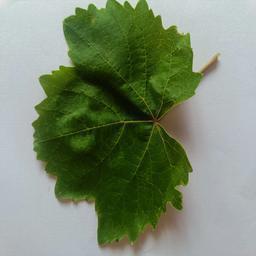
Label: Healthy Leaves